Rhinoceros iguana

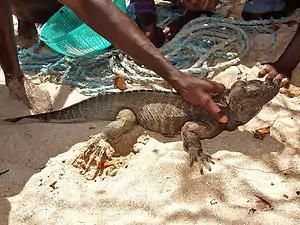
A rhinoceros iguana on Limbe Island, Haiti

Ranging in scattered locations throughout Hispaniola (in both Haiti and the Dominican Republic), populations are stable only on Isla Beata and the extreme of the Barahona Peninsula, inside Jaragua National Park. There are moderately dense populations in the southeastern region of Haiti and its offshore islands, including the brackish lake of Étang Saumâtre, as well as the Dominican hypersaline Lake Enriquillo and its lake island, Isla Cabritos. Populations in Haiti are even more endangered due to deforestation, poaching for bushmeat, and human clearing practices.